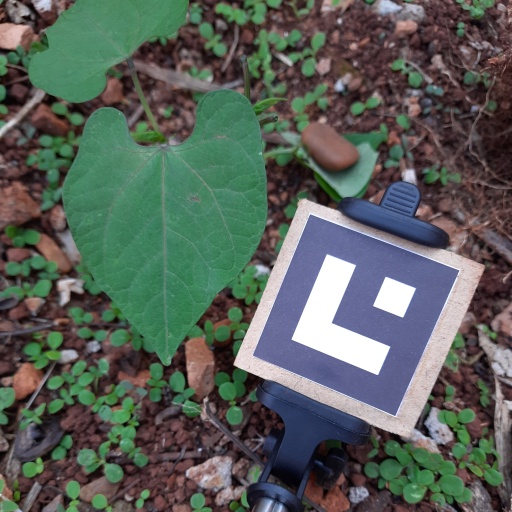
Observations: flat surface, no eating holes, under shade